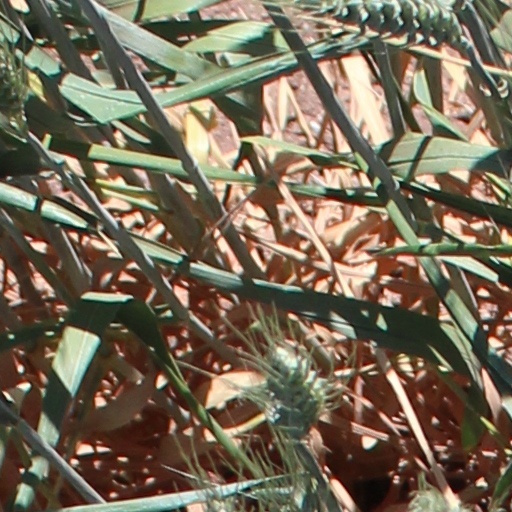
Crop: wheat